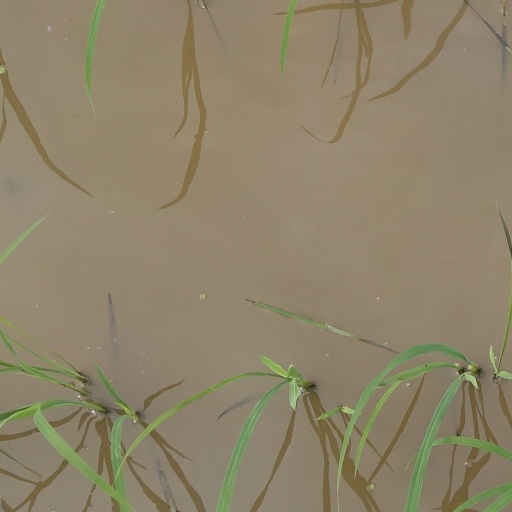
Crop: rice